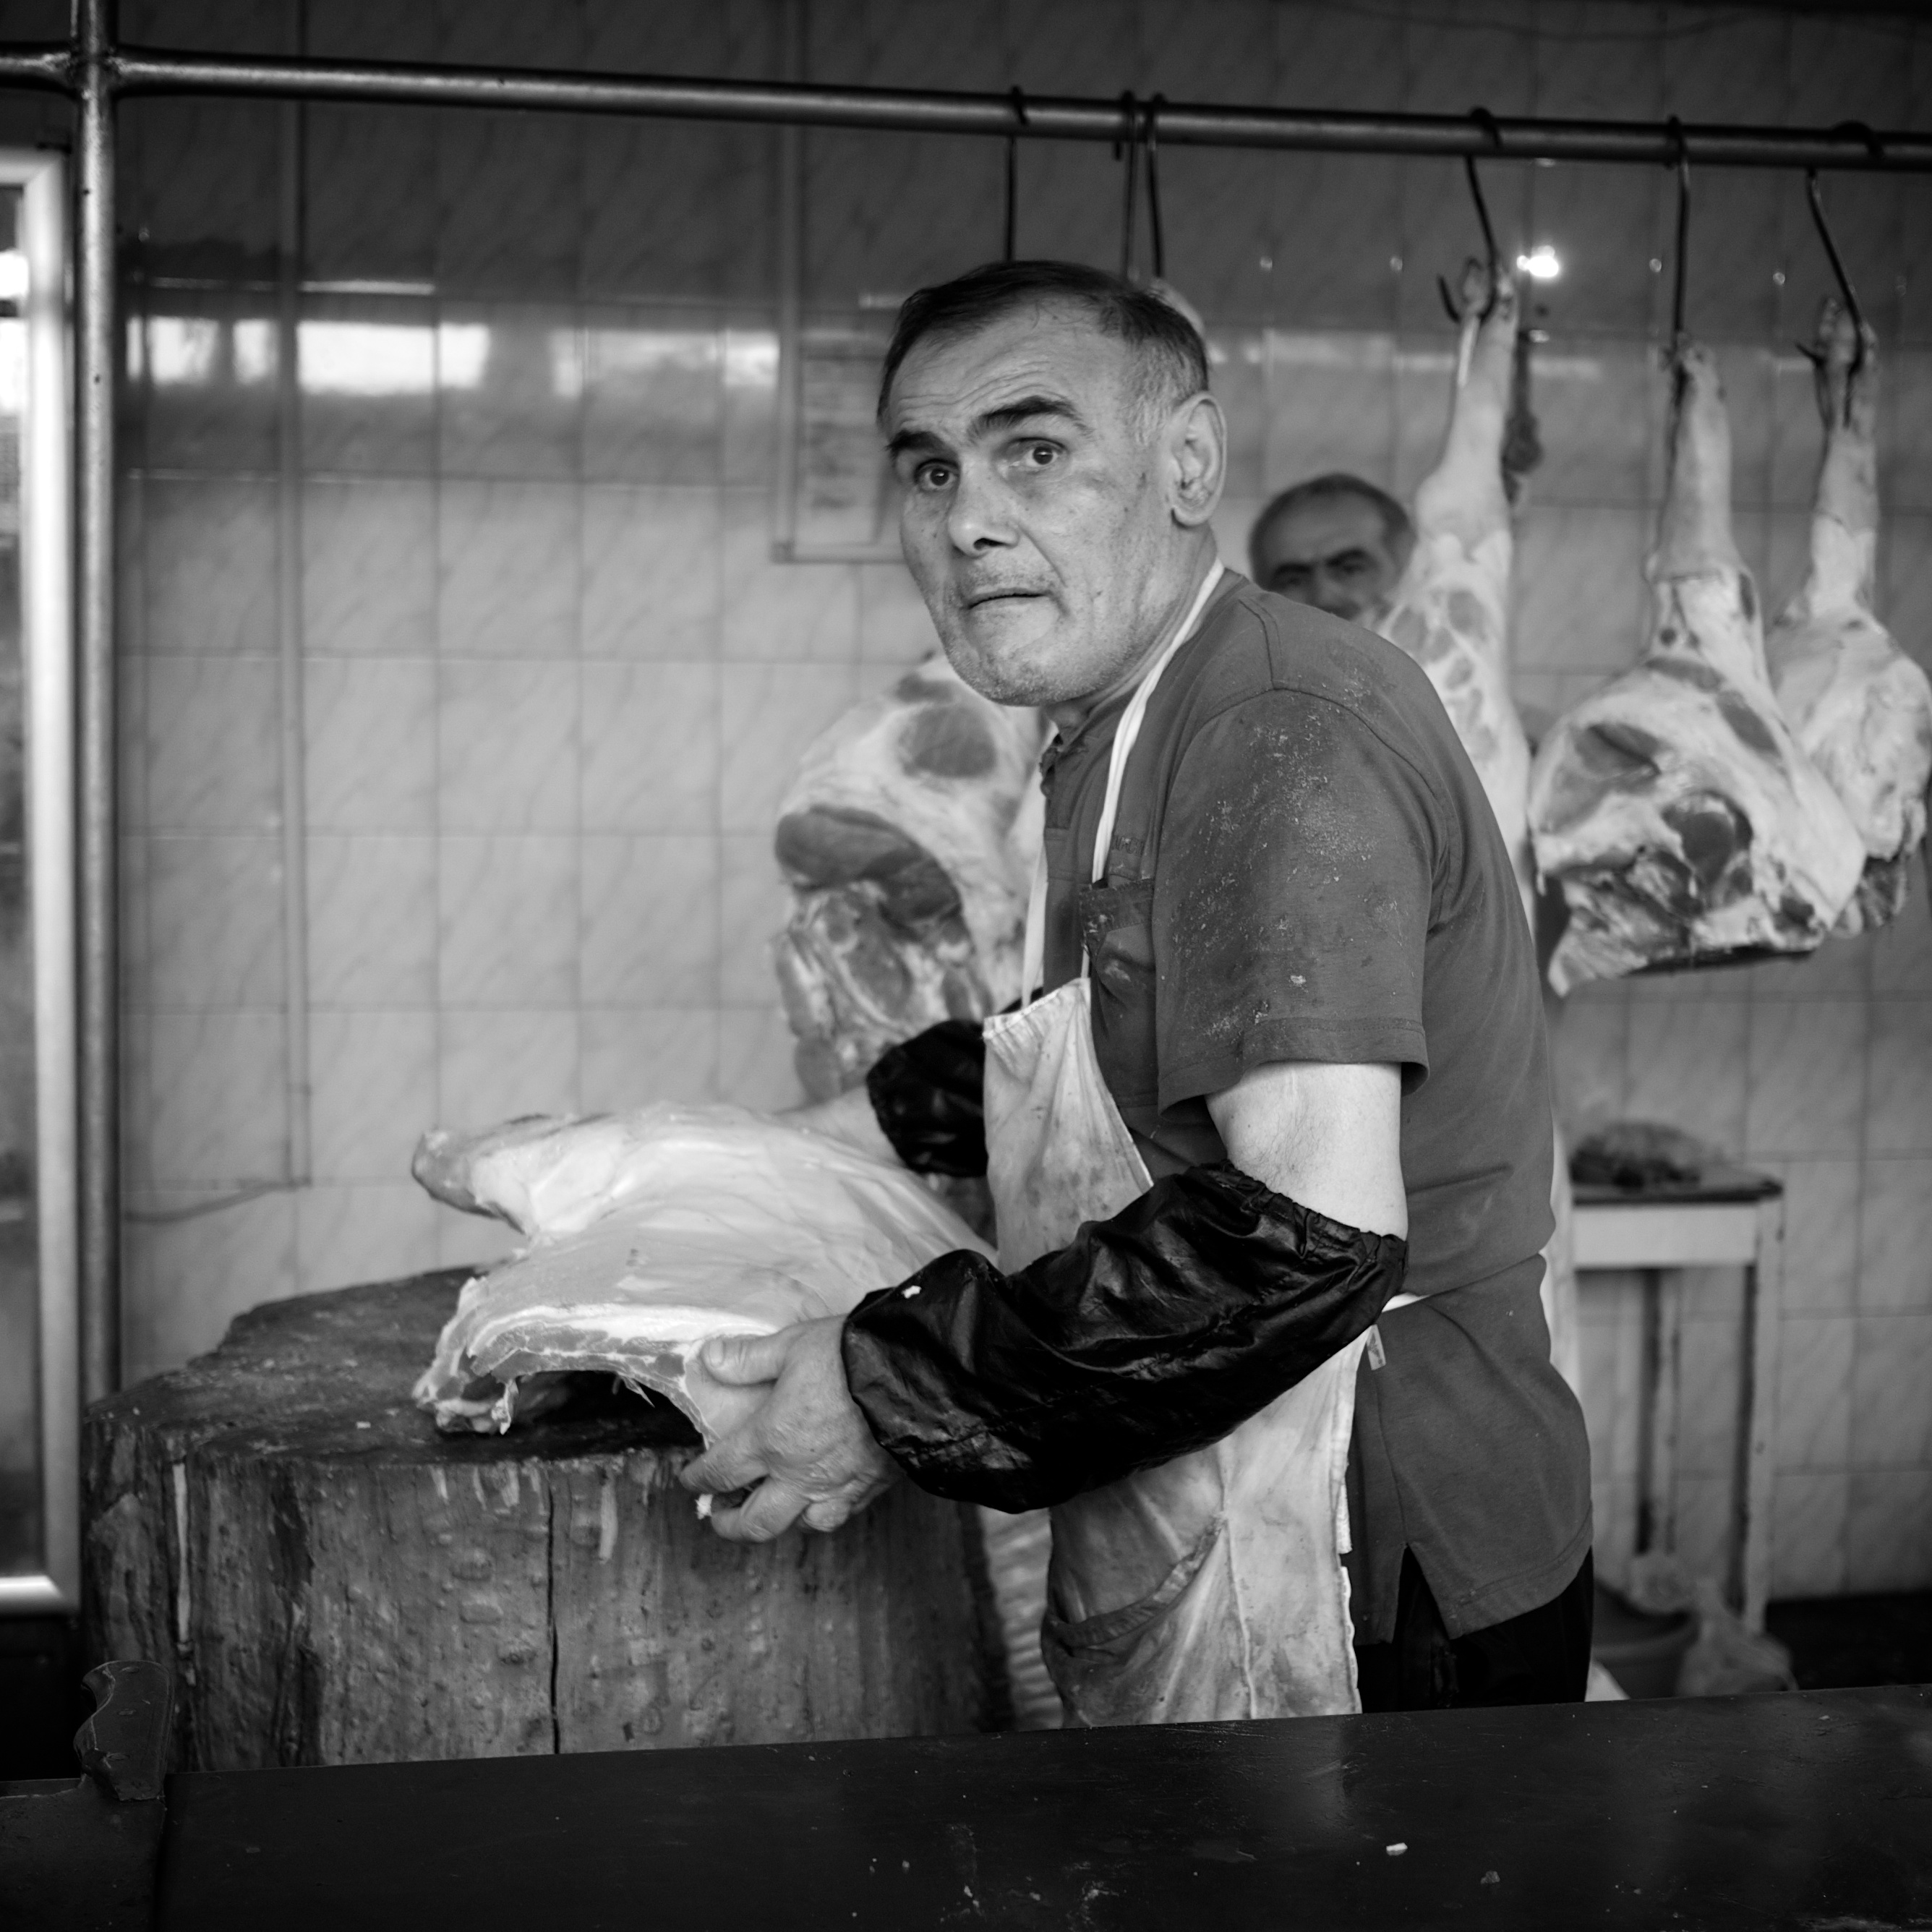
man, person, black and white, white, street, photography, ebook, training, black, monochrome, streetphotography, flickr, thomas, video, olympus, photograph, omd, image, fuji, leica, monochrom, leuthard, hcb, thomasleuthard, streettogs, monochrome photography